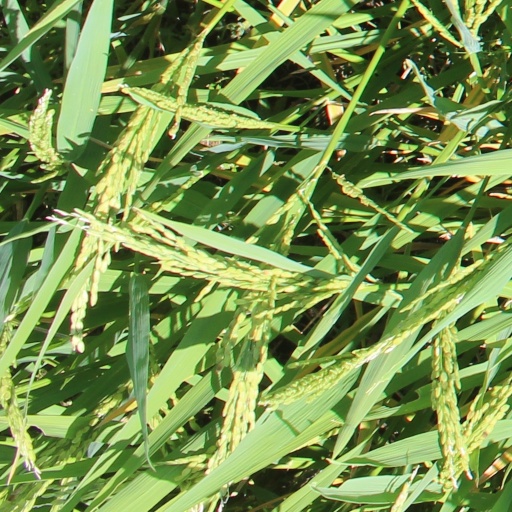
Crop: rice